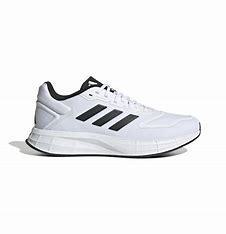
Brand: Adidas
Model: Duramo 10